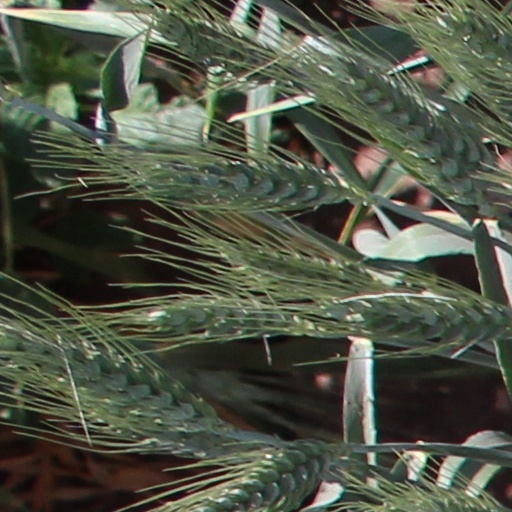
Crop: wheat